Robert Gates

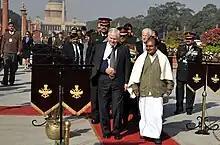
Defense Secretary Robert M. Gates walks with Indian Defense Minister A. K. Antony, at the Ministry of Defense in New Delhi, India, February 27, 2008. Gates also met with the Indian Prime Minister during his trip to the region.

On December 1, 2008, President-elect Obama announced that Robert Gates would remain in his position as Secretary of Defense during his administration, reportedly for at least the first year of Obama's presidency. Gates was the fourteenth Cabinet member in history to serve under two presidents of different parties, and the first to do so as Secretary of Defense. One of the first priorities under President Barack Obama's administration for Gates was a review of U.S. policy and strategy in Afghanistan. Gates, sixth in the presidential line of succession, was selected as designated survivor during Obama's inauguration. On March 1, 2009, he told David Gregory on "Meet the Press" that he would not commit to how long he would serve as Secretary of Defense but implied that he would not serve the entire first term.